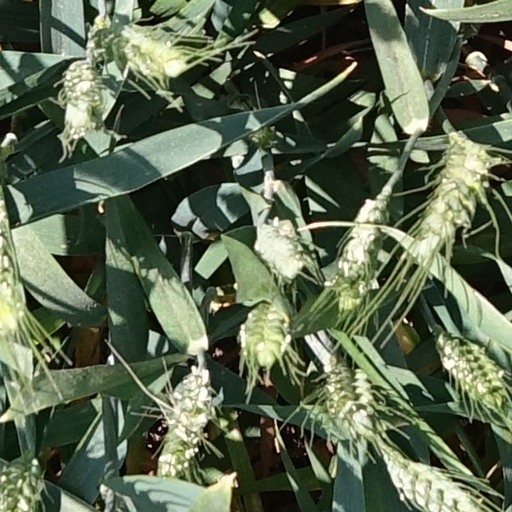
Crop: wheat